St. Francis Cathedral, Xi'an

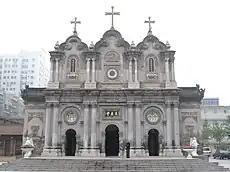
The cathedral's facade in July 2008

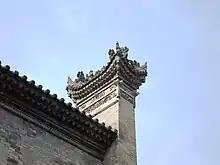
A corner of the cathedral showing detailed brick carvings with traditional Chinese patterns, 2016

The current cathedral was rebuilt in 1883. It is about tall. It covers an area of about . It has a neo-Romanesque structure, and combines western styles with traditional Chinese brick-and-timber architecture. Yang Haozhong et al. argue that the fusion of Chinese and Western styles was due to the foreign missionaries' lack of professional design skills, as well as the preference of local artisans for using native materials.